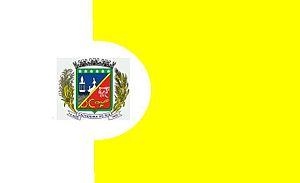
Cachoeira do Sul est une ville brésilienne de l'État du Rio Grande do Sul.